Tuen Ma line

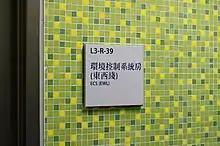
The sign bearing the name "EWL" (東西綫) that was found at Ho Man Tin Station during construction.

After the 2007 network merger, operations of all transport services (East Rail, West Rail, Ma On Shan Rail, Light Rail, feeder buses and Guangzhou–Kowloon through train) of the KCRC were leased to the MTRC for 50 years. The MTRC also rebranded the three commuter railways to East Rail line, West Rail line and Ma On Shan linetts like their own railways. Subsequently, the approved SCL schemes fall into the hands of the MTRC.